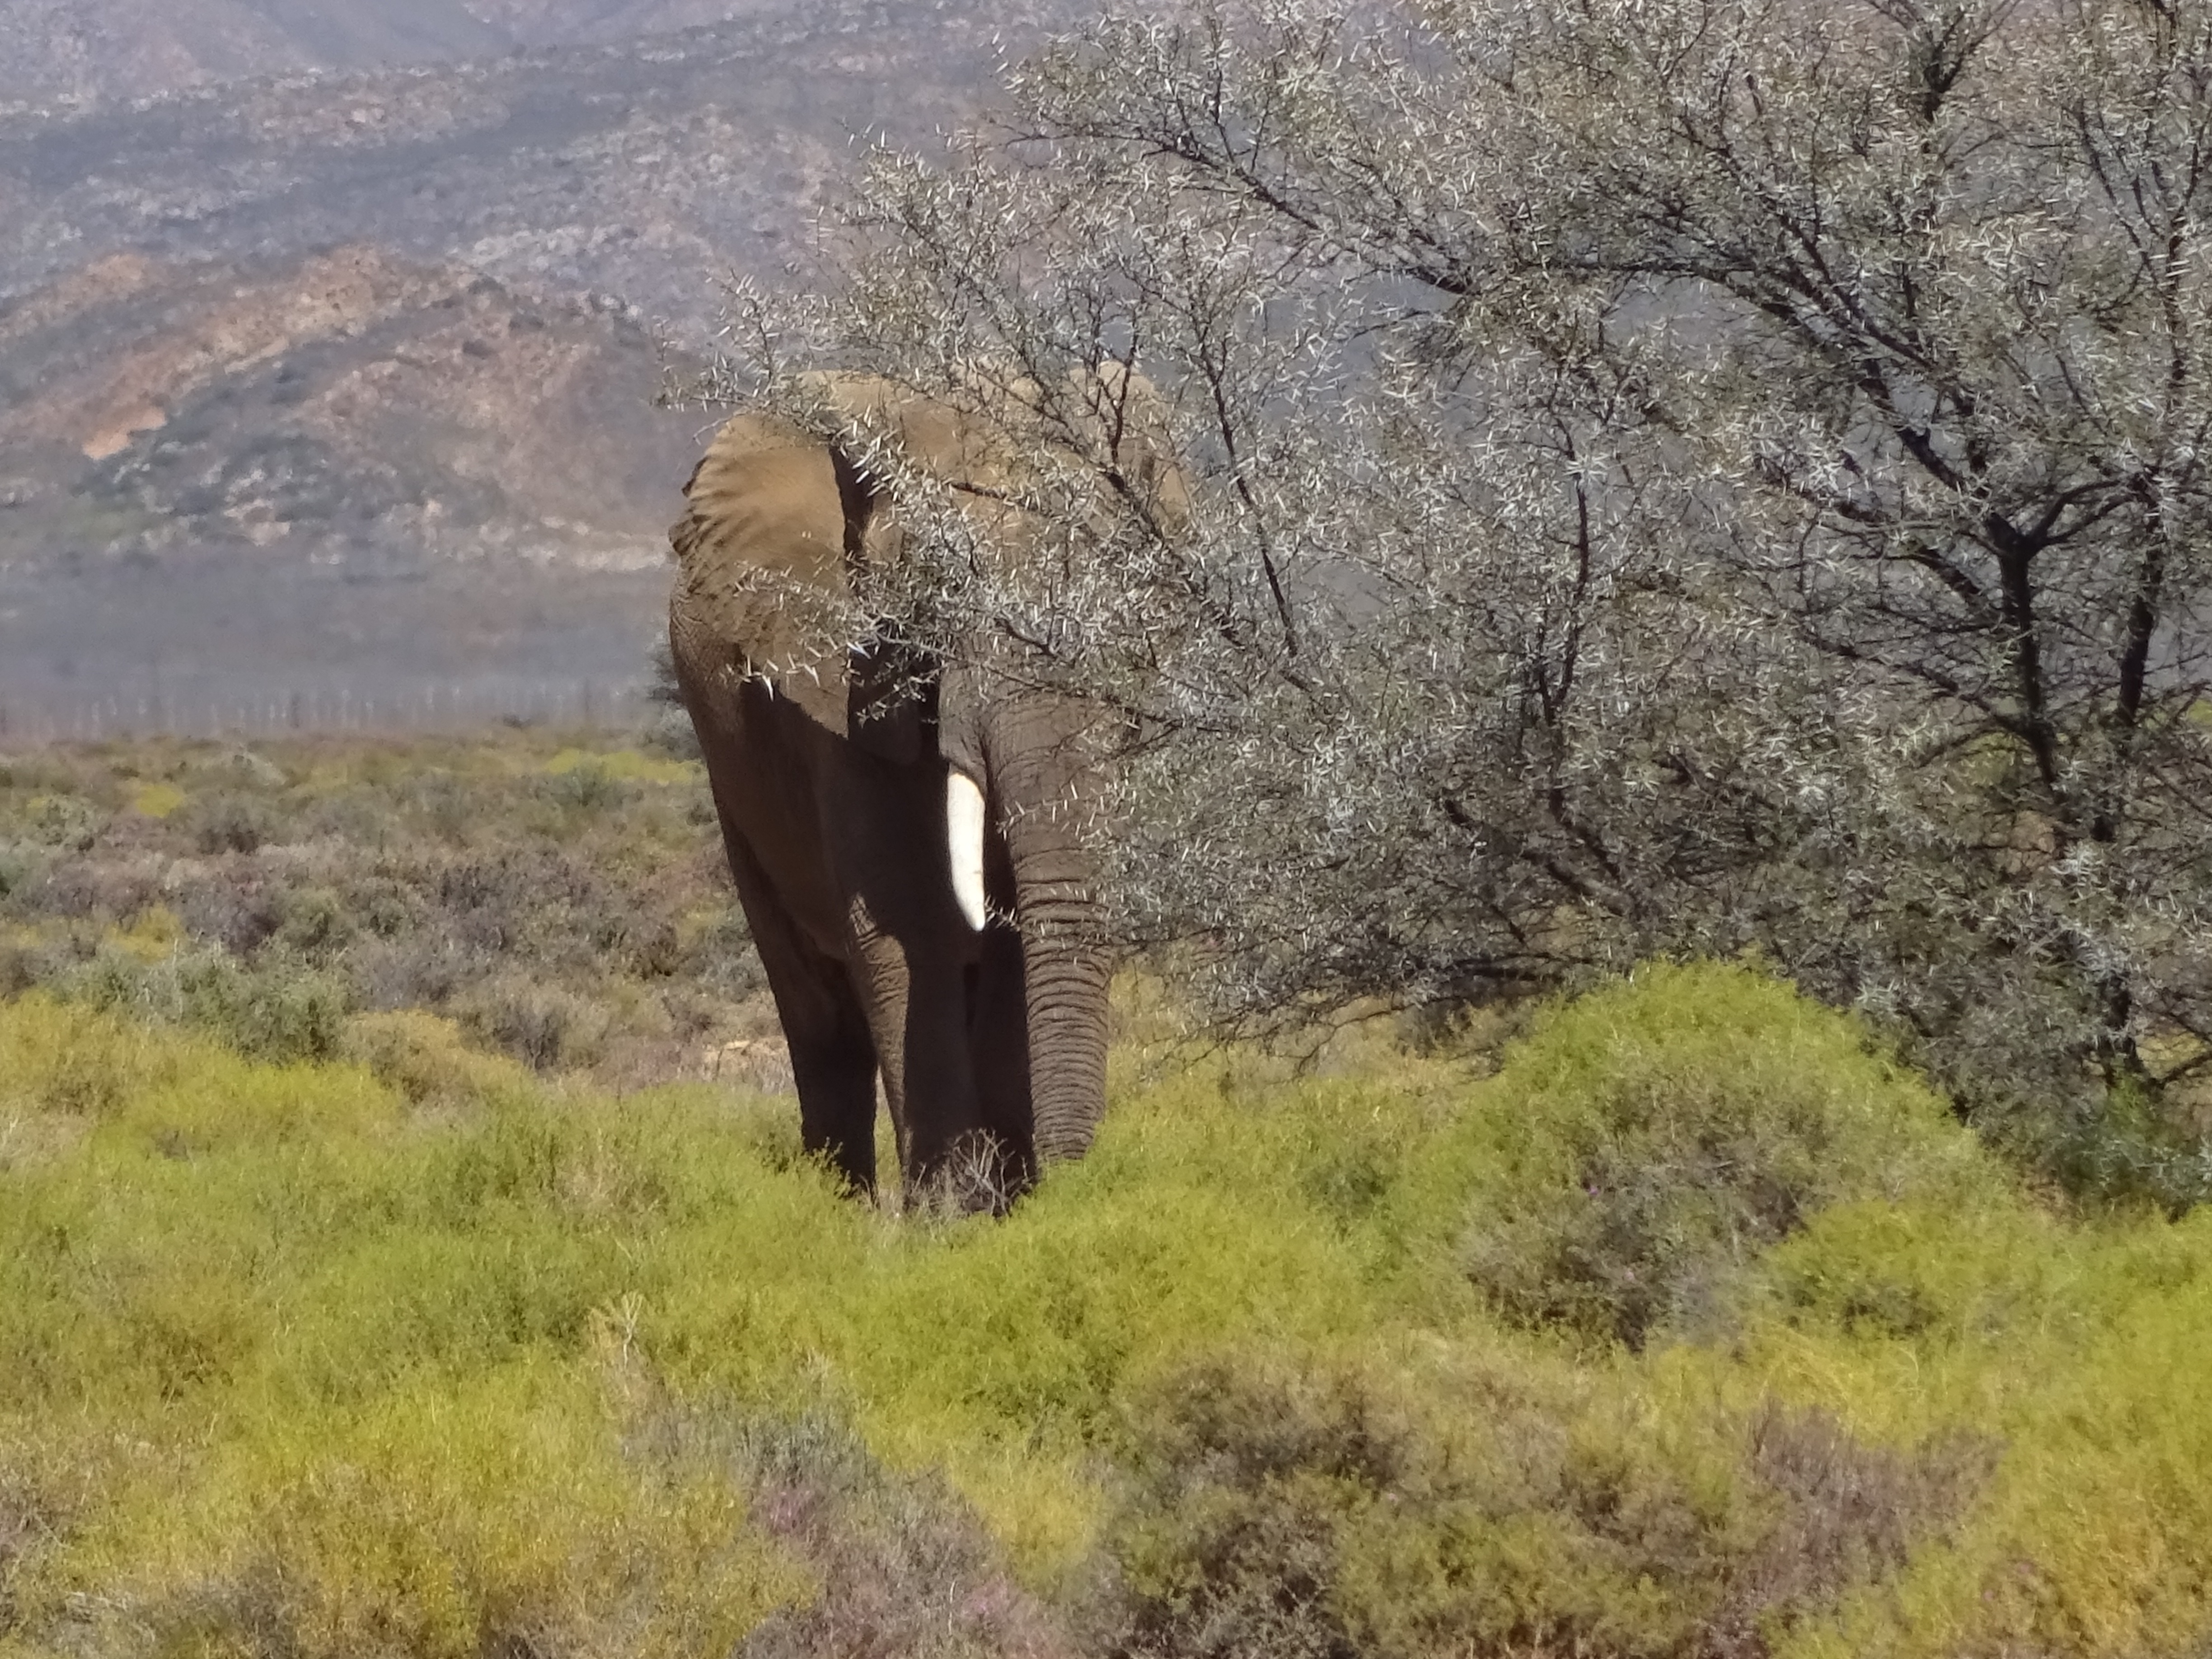
wilderness, adventure, wildlife, grazing, mammal, fauna, savanna, elephant, grassland, safari, ecosystem, pachyderm, elephants and mammoths